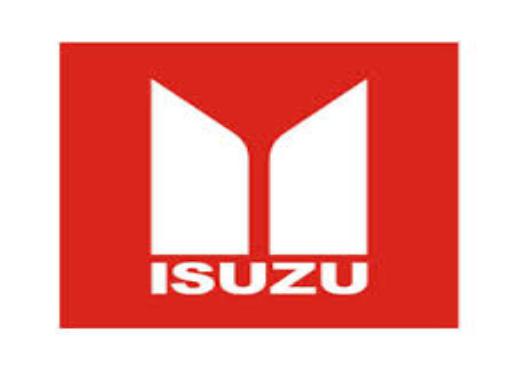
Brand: Isuzu-2
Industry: Transportation